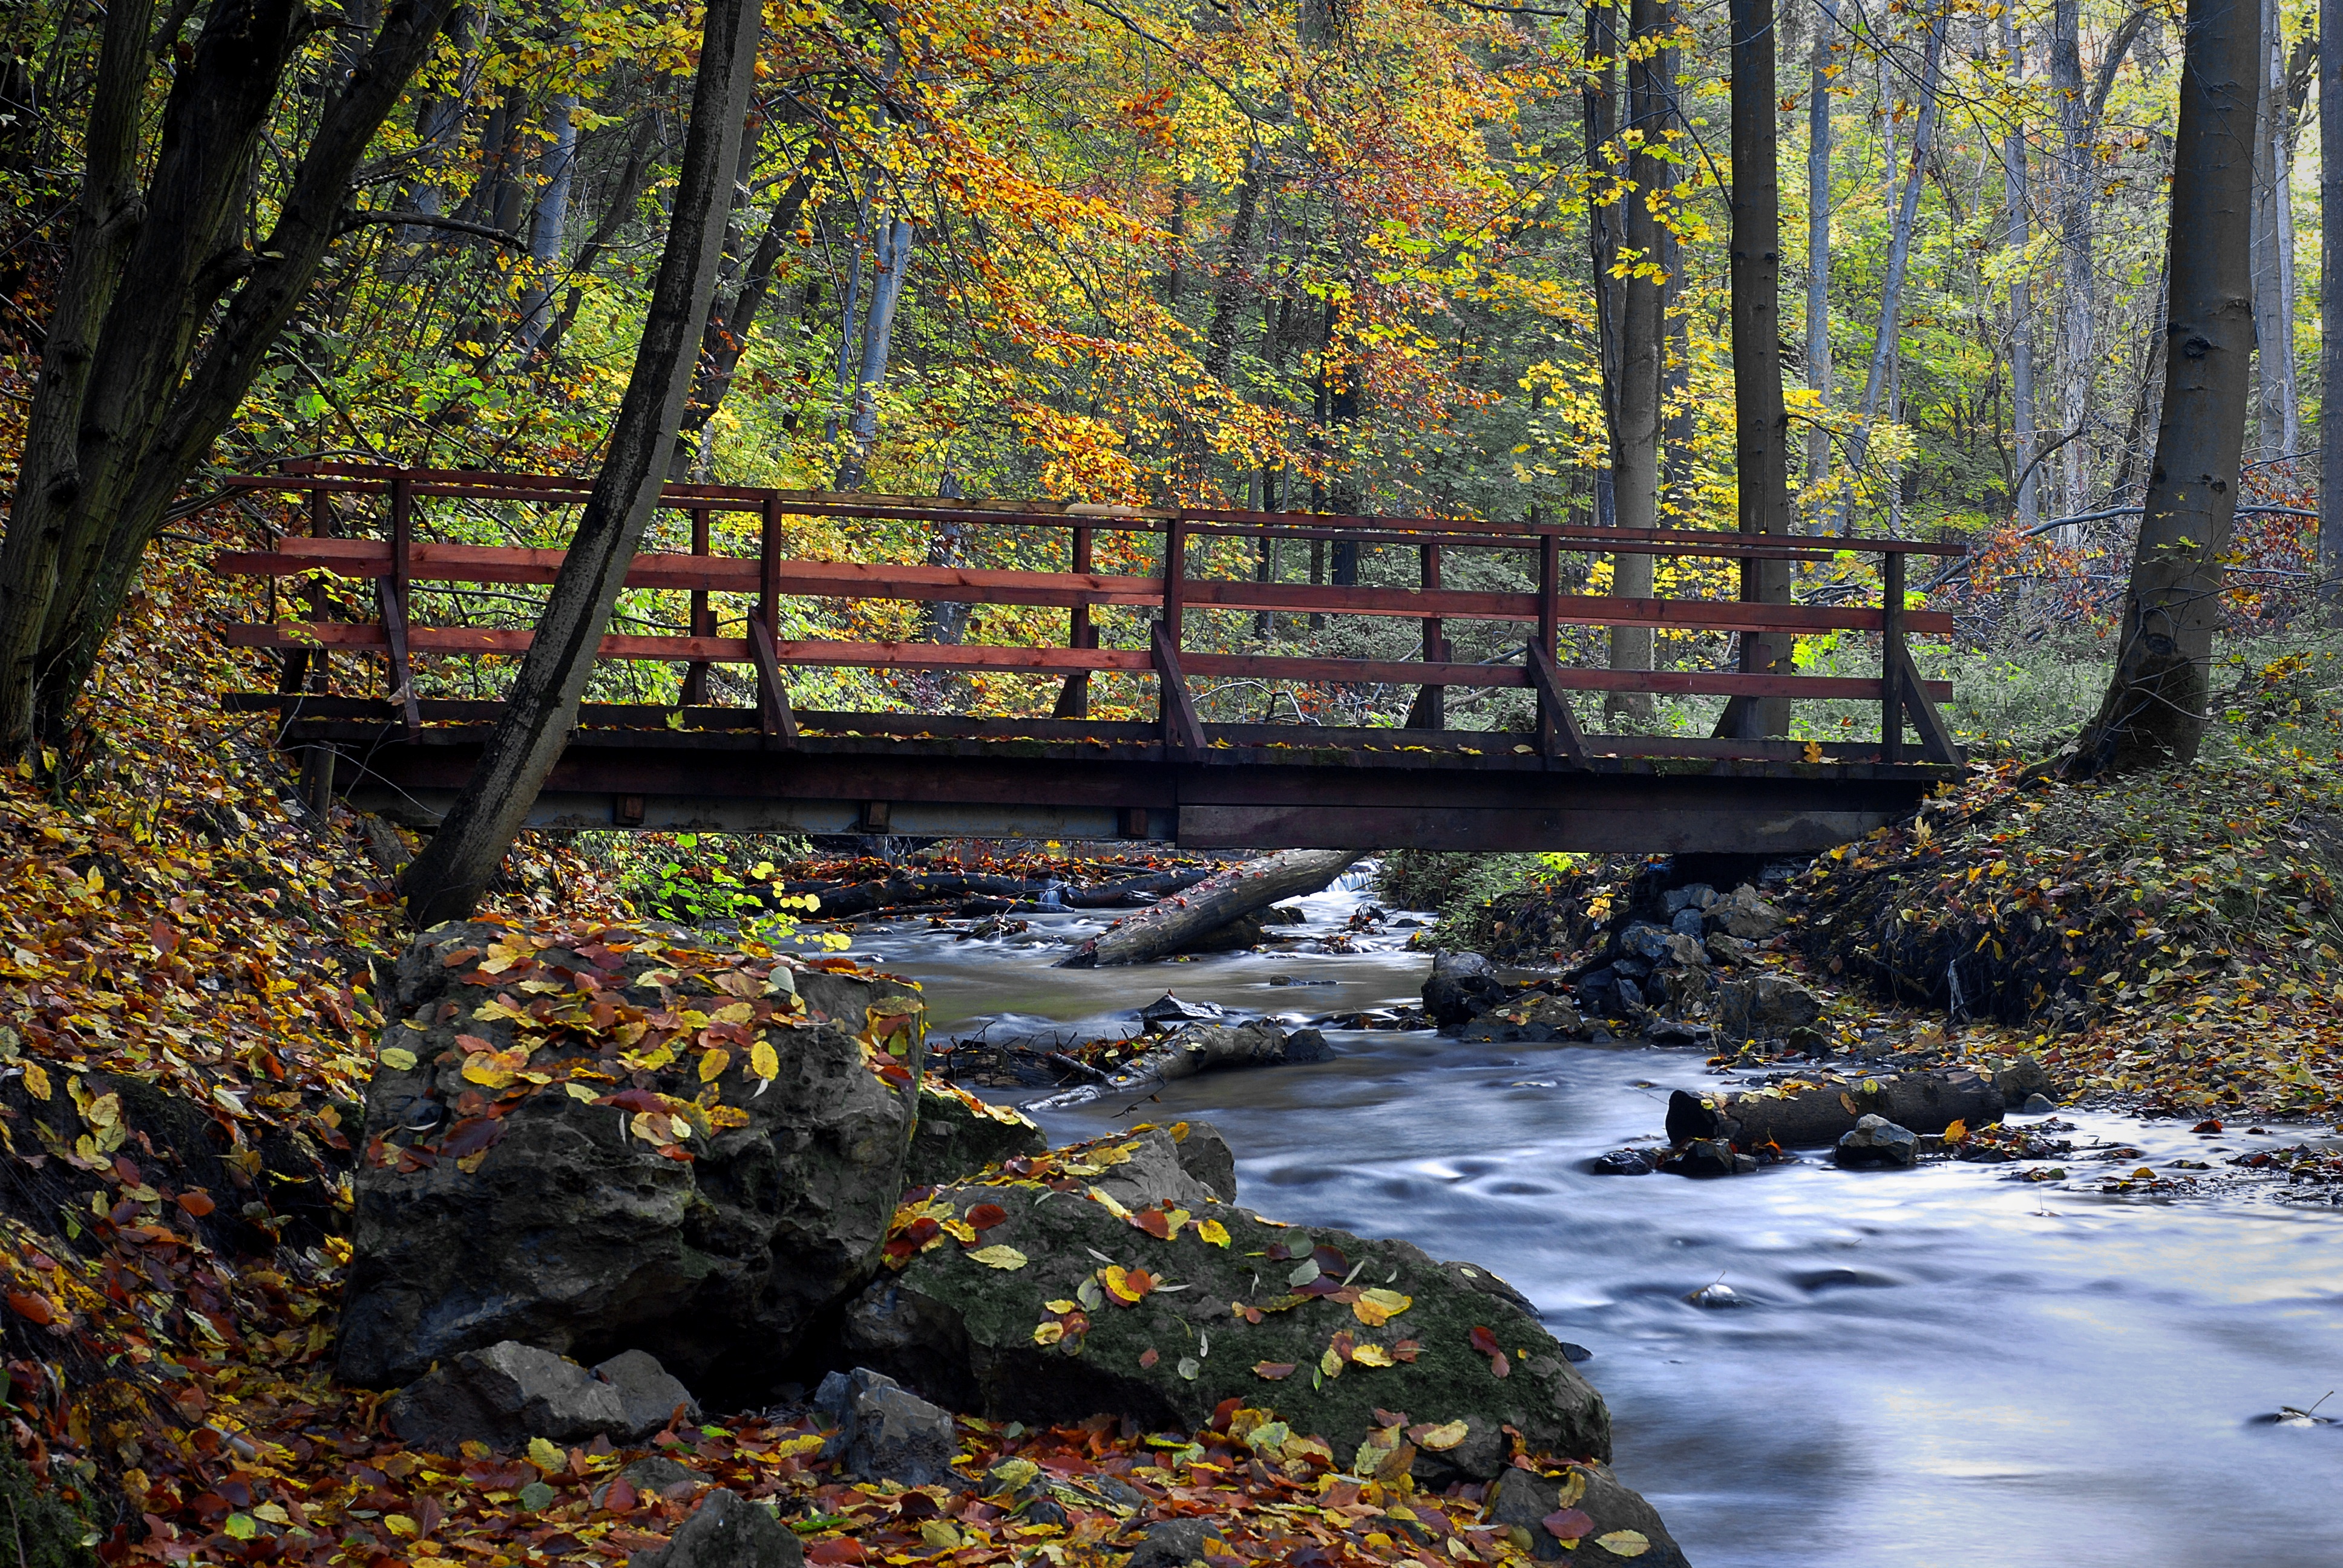
landscape, tree, nature, forest, wilderness, bridge, sunlight, leaf, river, pond, foliage, stream, reflection, autumn, park, season, deciduous, woodland, habitat, ecosystem, rac awka valley, rac awka, natural environment, woody plant